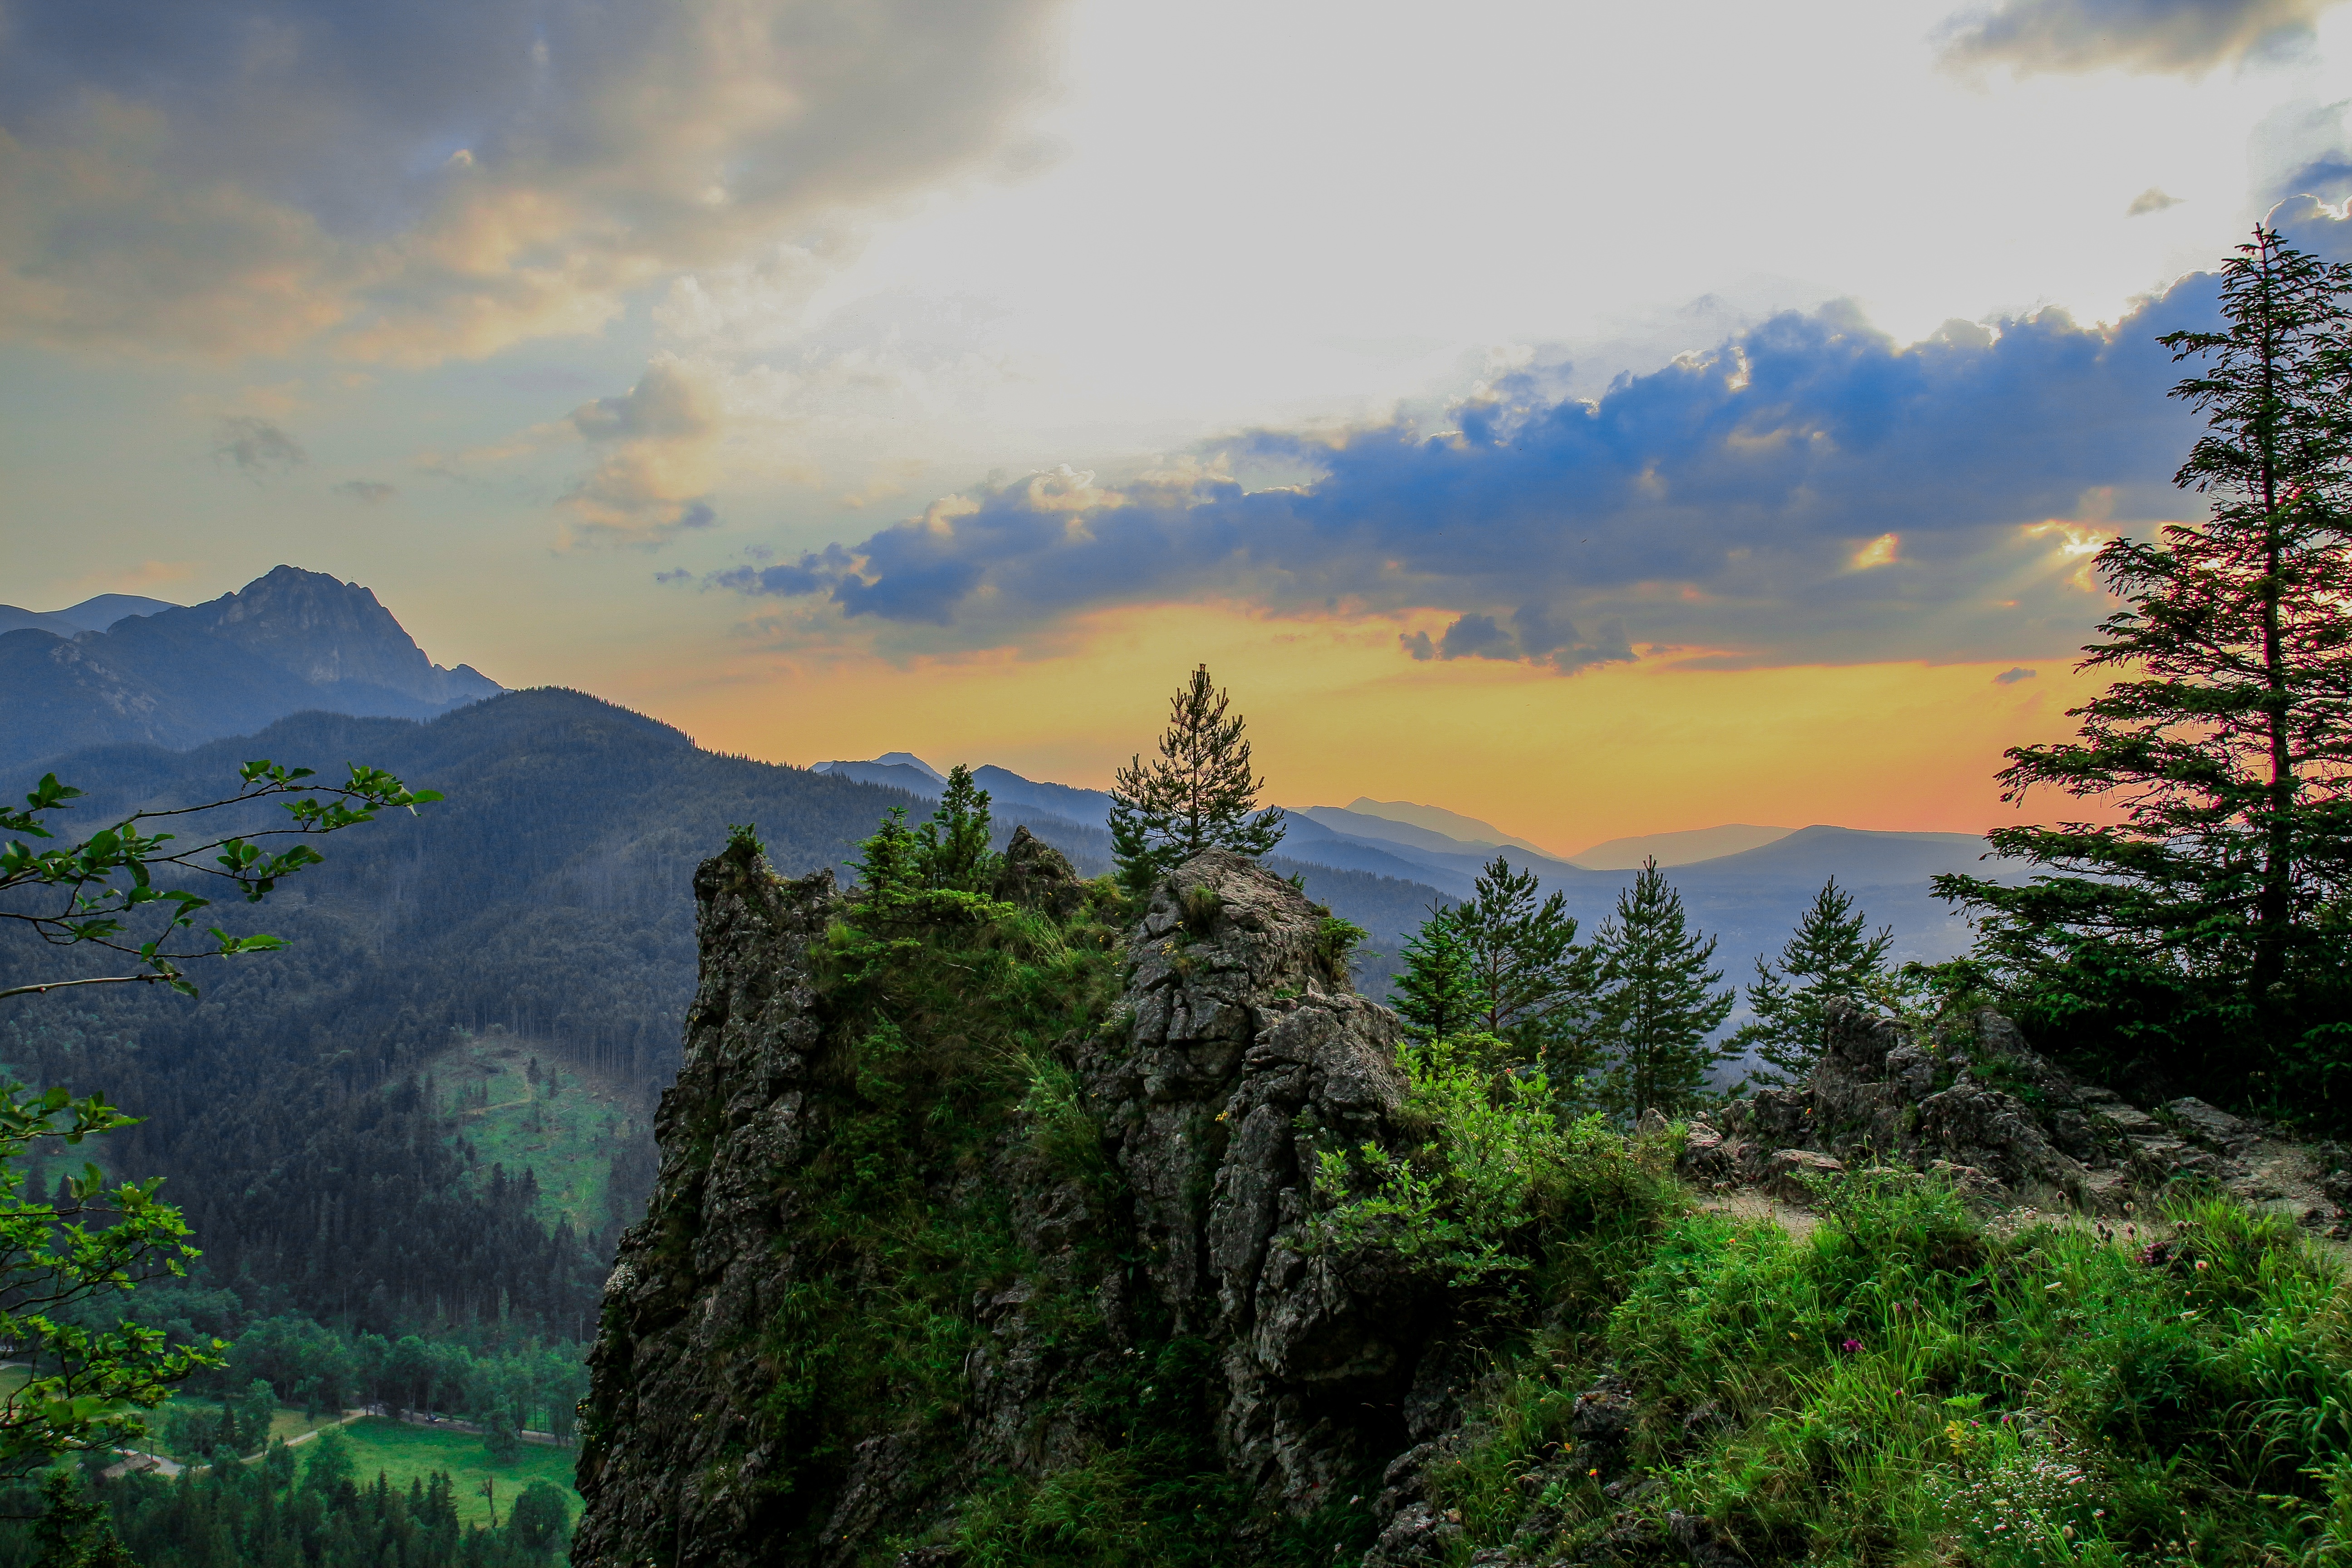
landscape, tree, nature, forest, wilderness, mountain, cloud, sky, sunset, morning, hill, lake, dawn, mountain range, dusk, reflection, ridge, west, mountains, poland, habitat, loch, tatry, atmospheric phenomenon, mountainous landforms